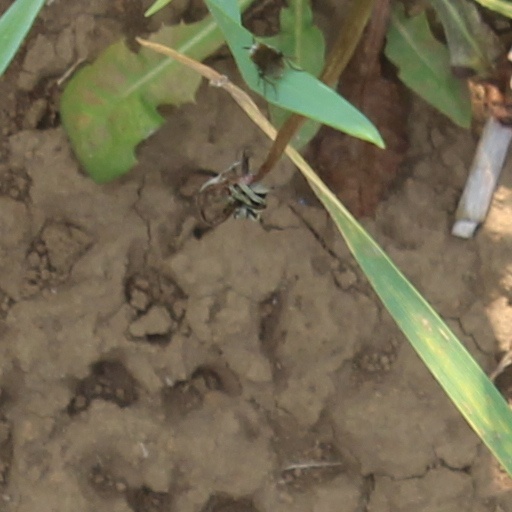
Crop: wheat